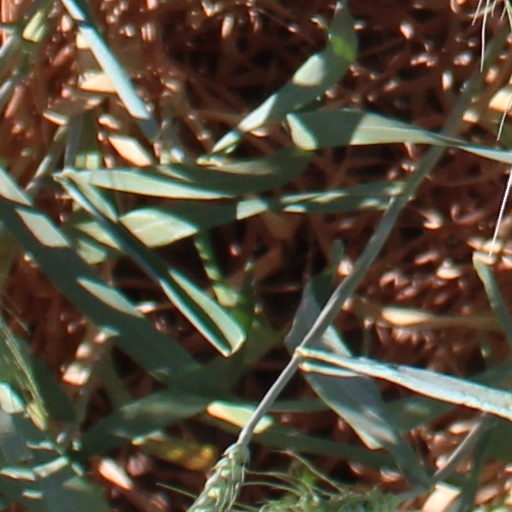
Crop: wheat